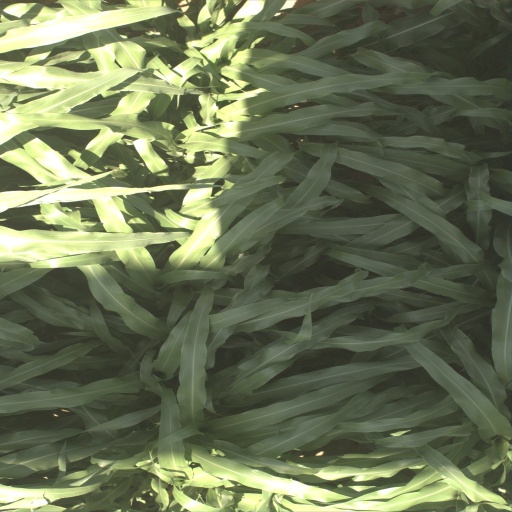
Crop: sorghum